Disney Cruise Line

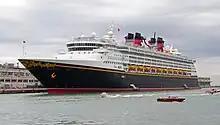
Disney Magic at Port of Venice

Disney Cruise Line currently operates six ships, with three more set to join in the coming years. As of January 2025, all of Disney Cruise Line's ships are officially registered in Nassau, Bahamas. It is expected that "Disney Adventure" will be the first Disney Cruise Line ship to be registered in Singapore. The Disney Adventure cruise ship is scheduled to commence operations from Singapore on December 15, 2025. There are six vessels in the current fleet: "Disney Magic", "Disney Wonder", "Disney Dream", "Disney Fantasy", "Disney Wish", and "Disney Treasure". Two vessels will be added in the near future: "Disney Destiny" (November 20, 2025), and "Disney Adventure" (December 15, 2025), in addition to four as-of-yet unnamed vessels.